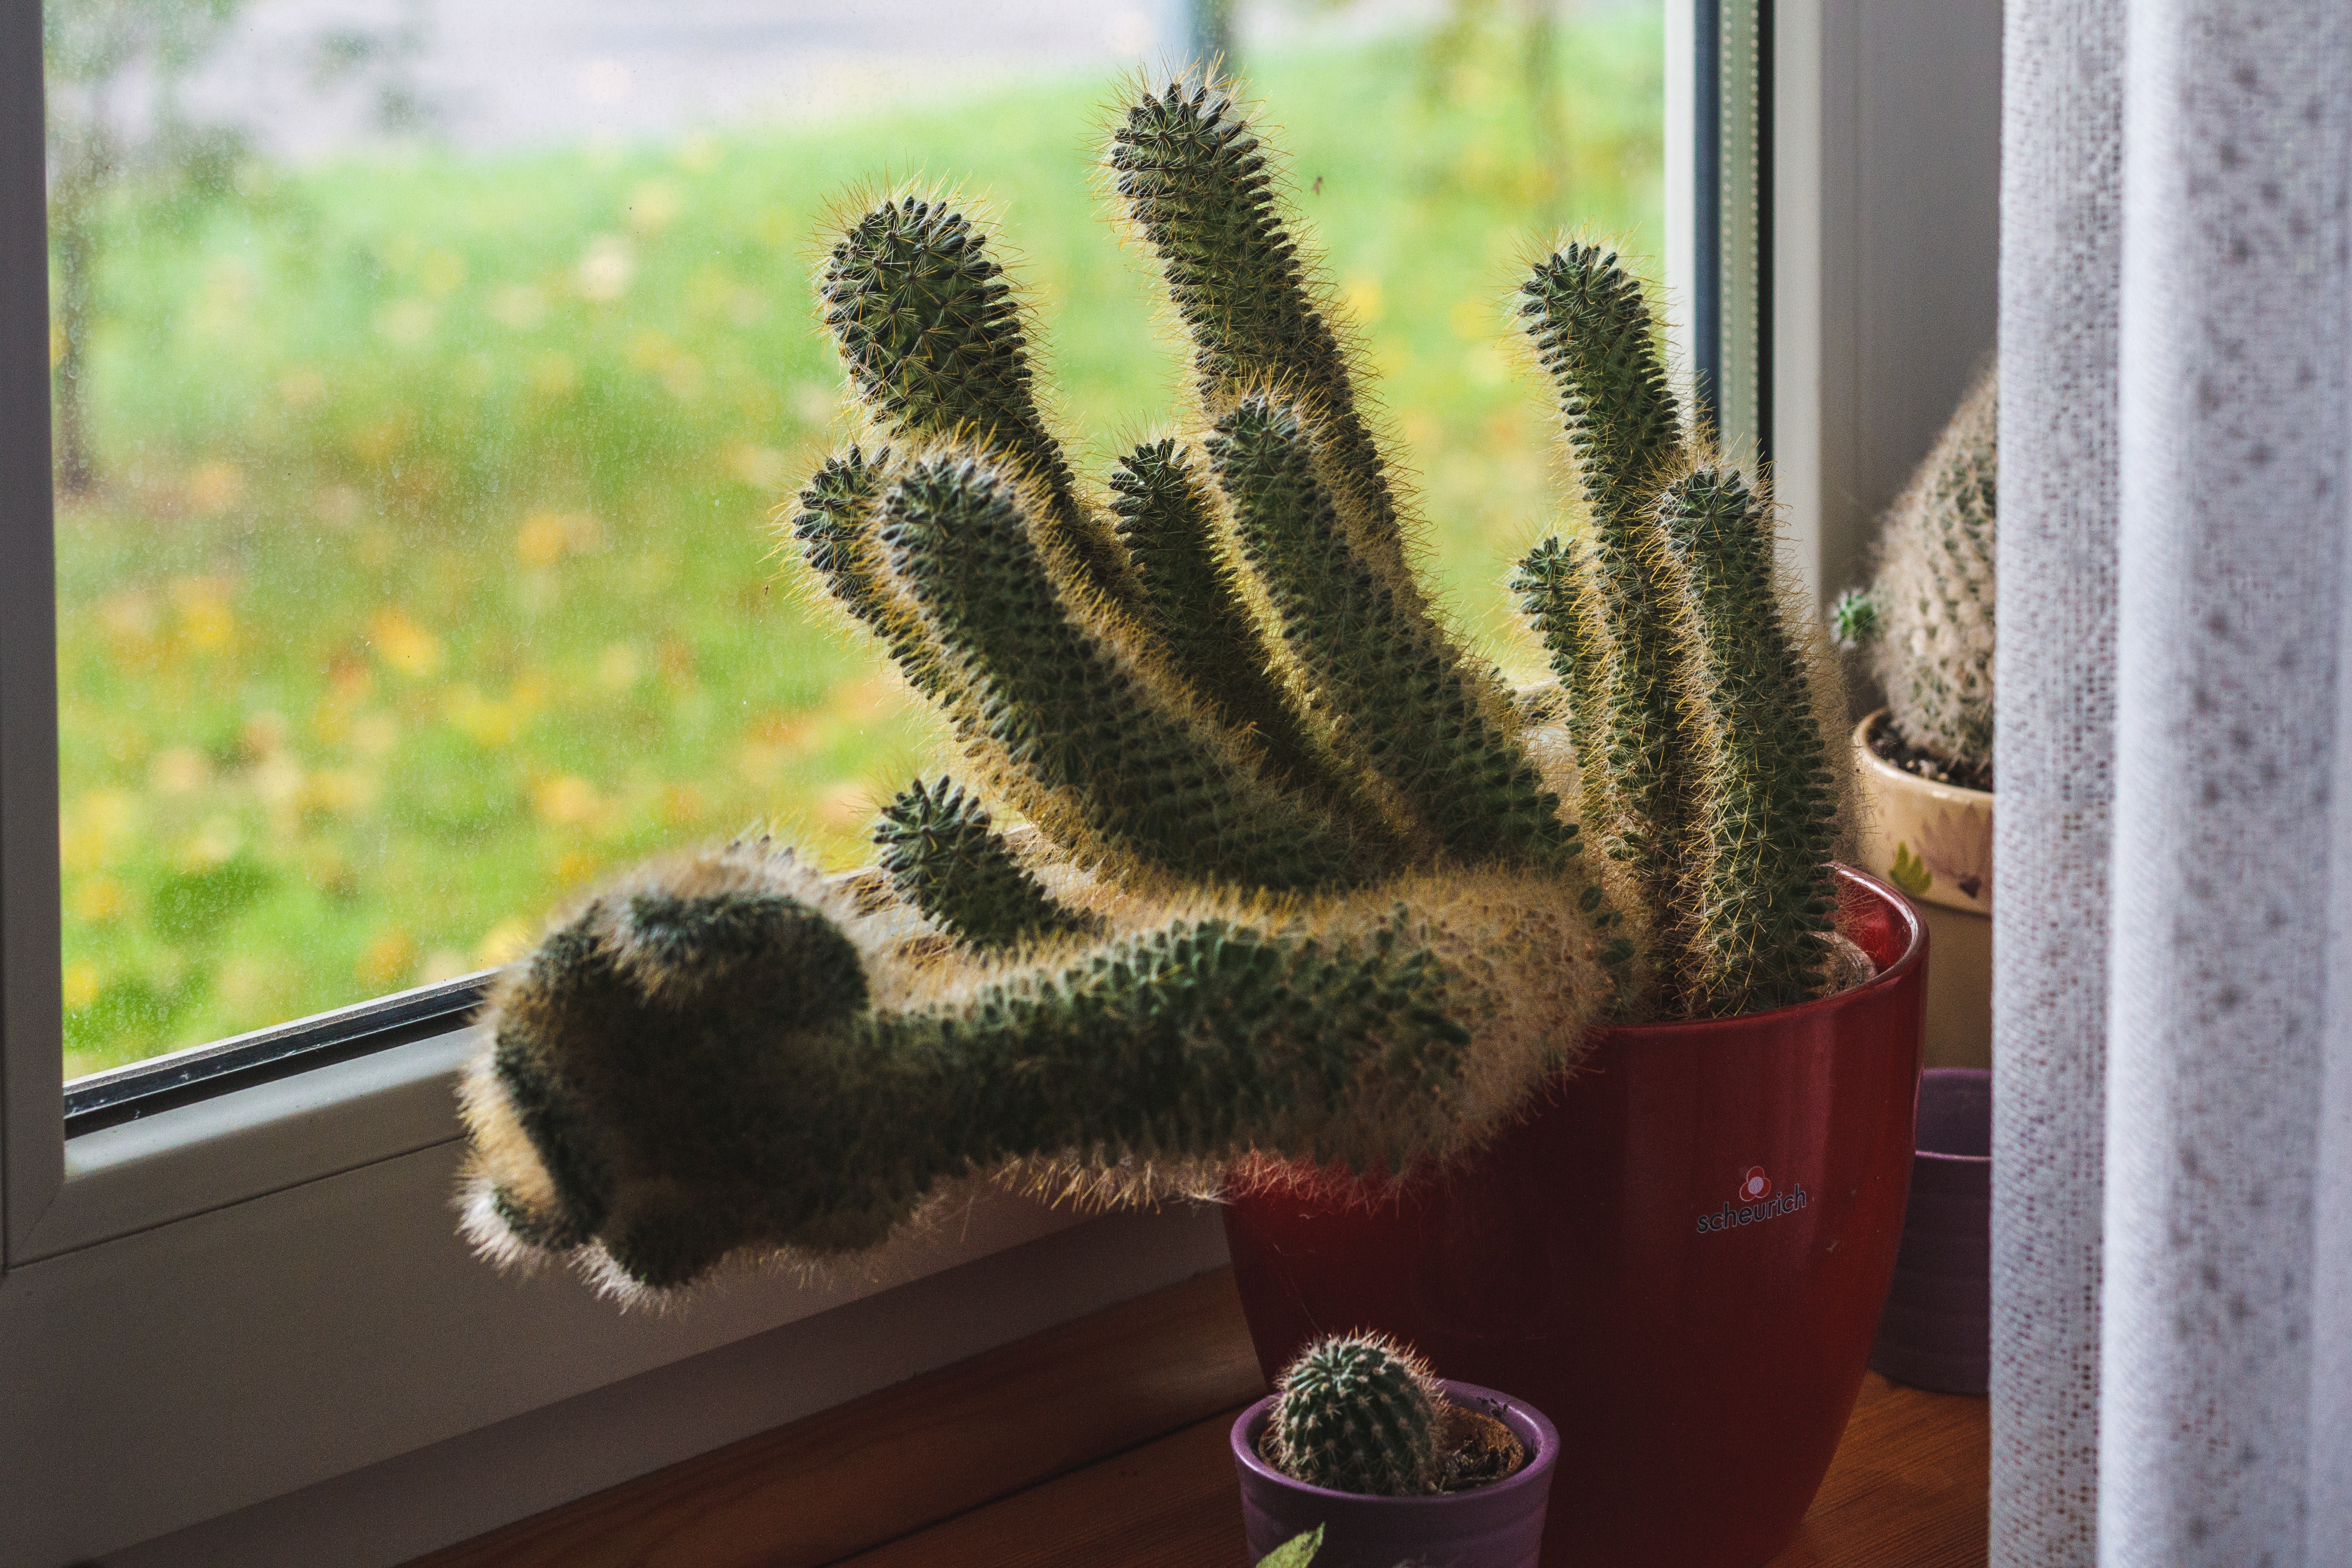
cactus, plant, flower, squirrel, botany, houseplant, adaptation, caryophyllales, san pedro cactus, organism, succulent plant, acanthocereus tetragonus, terrestrial plant, hedgehog cactus, tail, peniocereus, window, thorns, spines, and prickles, chipmunk